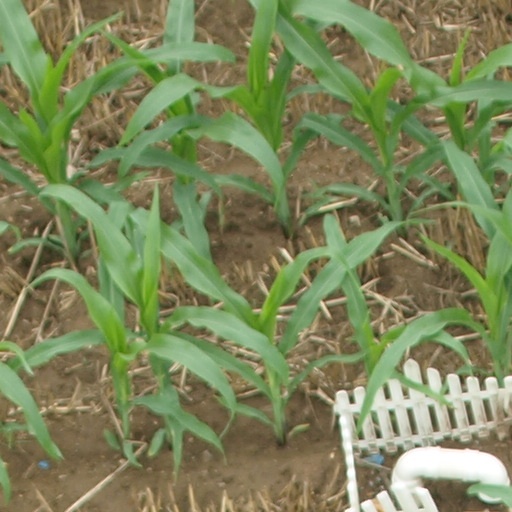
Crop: maize; corn